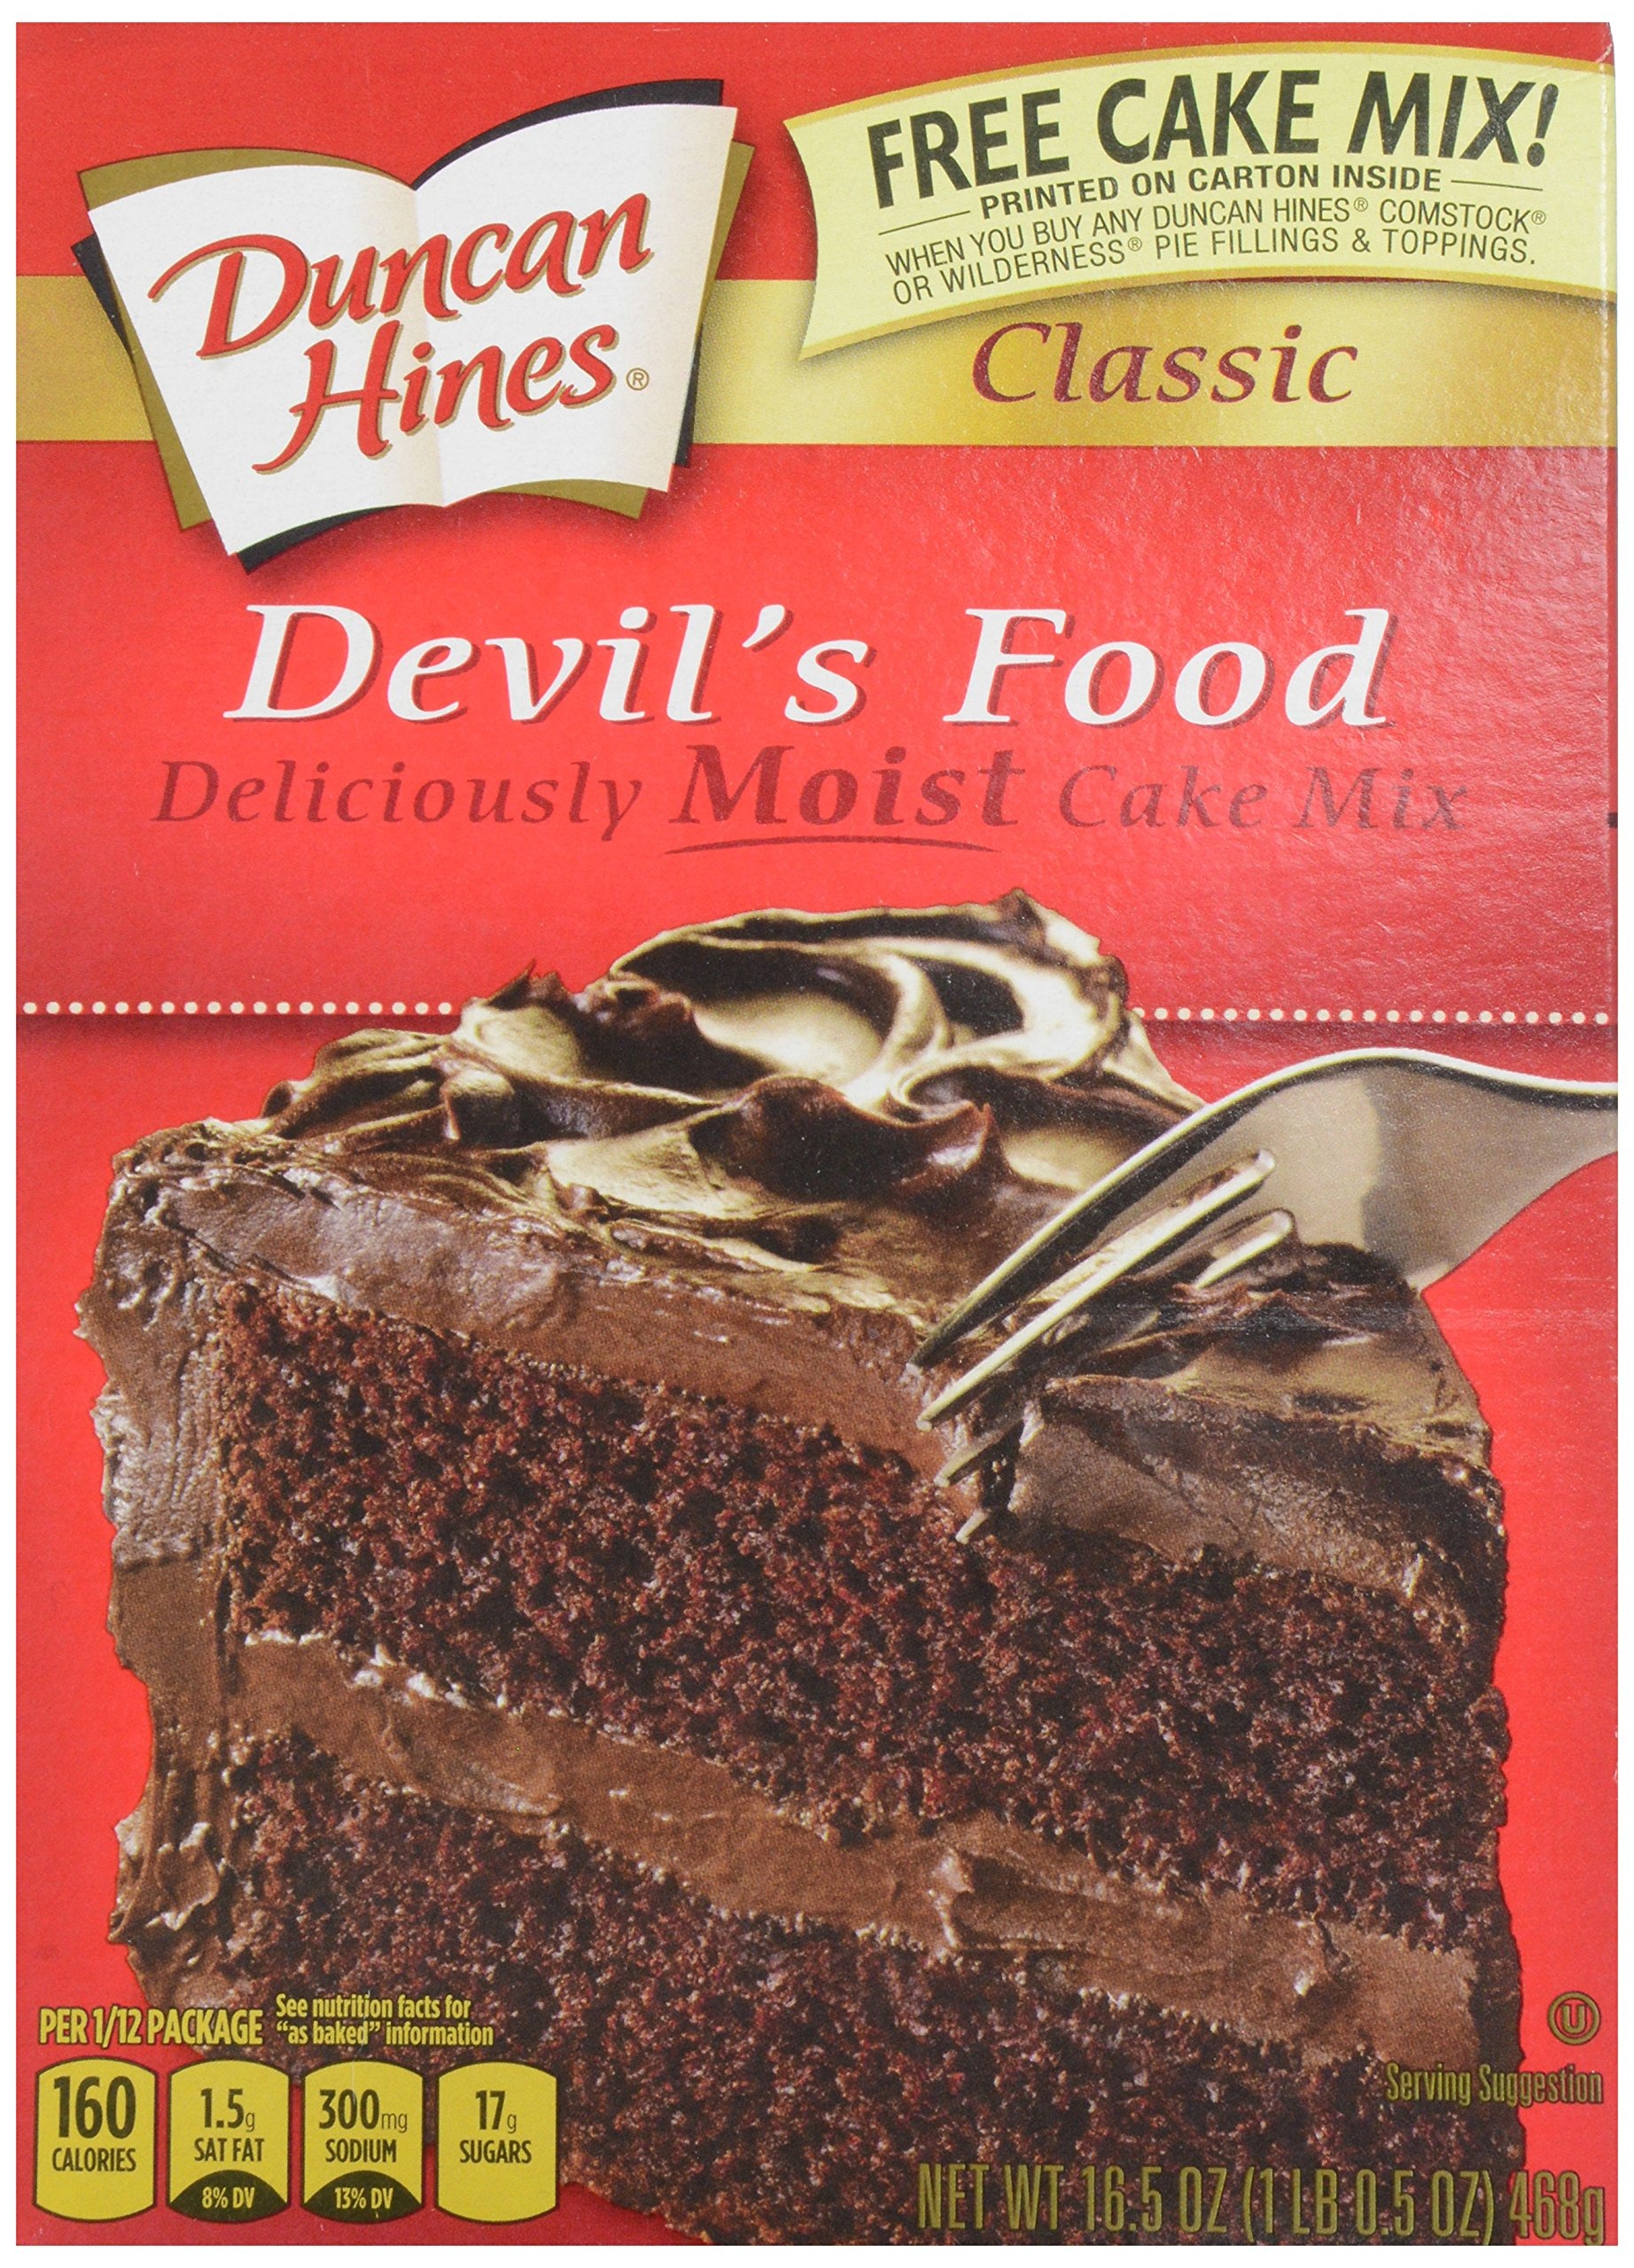
Item Name: Duncan Hines Classic Cake Mix, Devil's Food, 16.5 oz
Bullet Point 1: The simple way to create appetizing desserts
Bullet Point 2: Perfect for making birthday treats
Bullet Point 3: Whip up an easy dessert in no time
Bullet Point 4: The perfect way to satisfy your sweet tooth
Bullet Point 5: So moist, so delicious, and so much more
Value: 16.5
Unit: Ounce

Price: 1.73